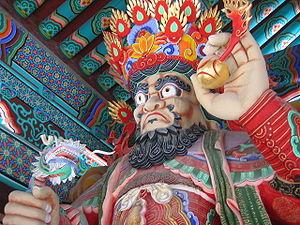
Les Quatre Rois célestes, sont les gardiens des horizons et de la loi bouddhique en Chine. Ces dieux sont également répandus dans les lieux où le bouddhisme est d'influence chinoise. Au Tibet, où ils sont appelés en tibétain : རྒྱལ་ཆེན་བཞི, Wylie : rgyal chen bzhi, au Japon où ils sont appelés shitennō, ils sont également appelés en sanskrit ：Catur maharaja kayikas.
Virūpākṣa est un des Quatre Rois célestes de certaines religions bouddhistes, représentant la direction cardinale dans la cosmologie bouddhiste. Ses disciples sont les Nāga. Son nom signifie : « Celui qui voit tout ».